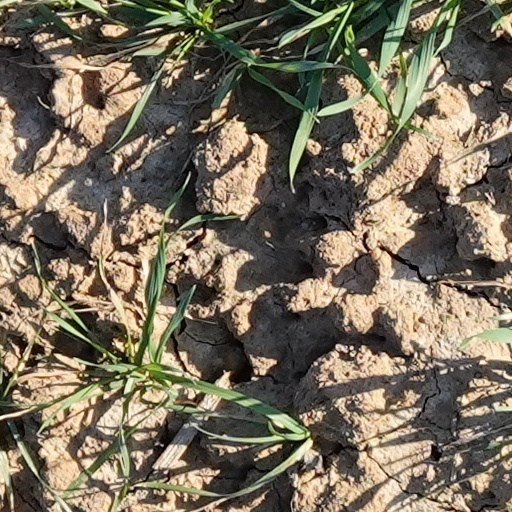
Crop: wheat